Anca Boagiu

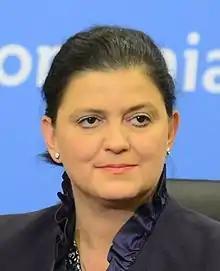
Boagiu in 2012

Anca-Daniela Boagiu (born November 30, 1968) is a Romanian engineer and politician. A member of the Democratic Liberal Party (PDL), she was a member of the Romanian Chamber of Deputies for Bucharest from 2000 to 2008 and has sat in the Romanian Senate, also for Bucharest, since 2008. In the Mugur Isărescu cabinet, she served as Minister of Transport in 2000; in the Călin Popescu-Tăriceanu cabinet, she was Minister of European Integration from 2005 to 2007; and in the Emil Boc cabinet, she was again Transport Minister from 2010 to 2012.